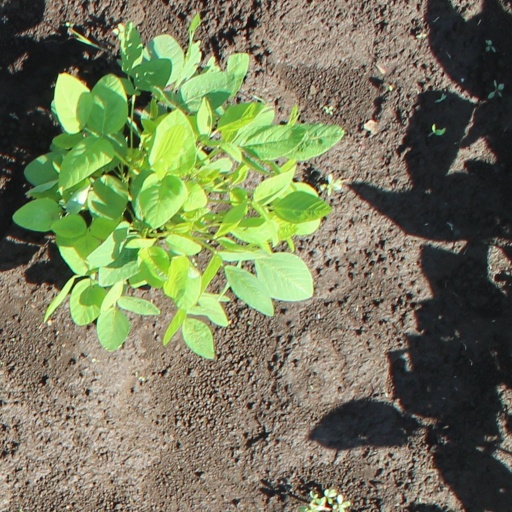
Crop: soybean